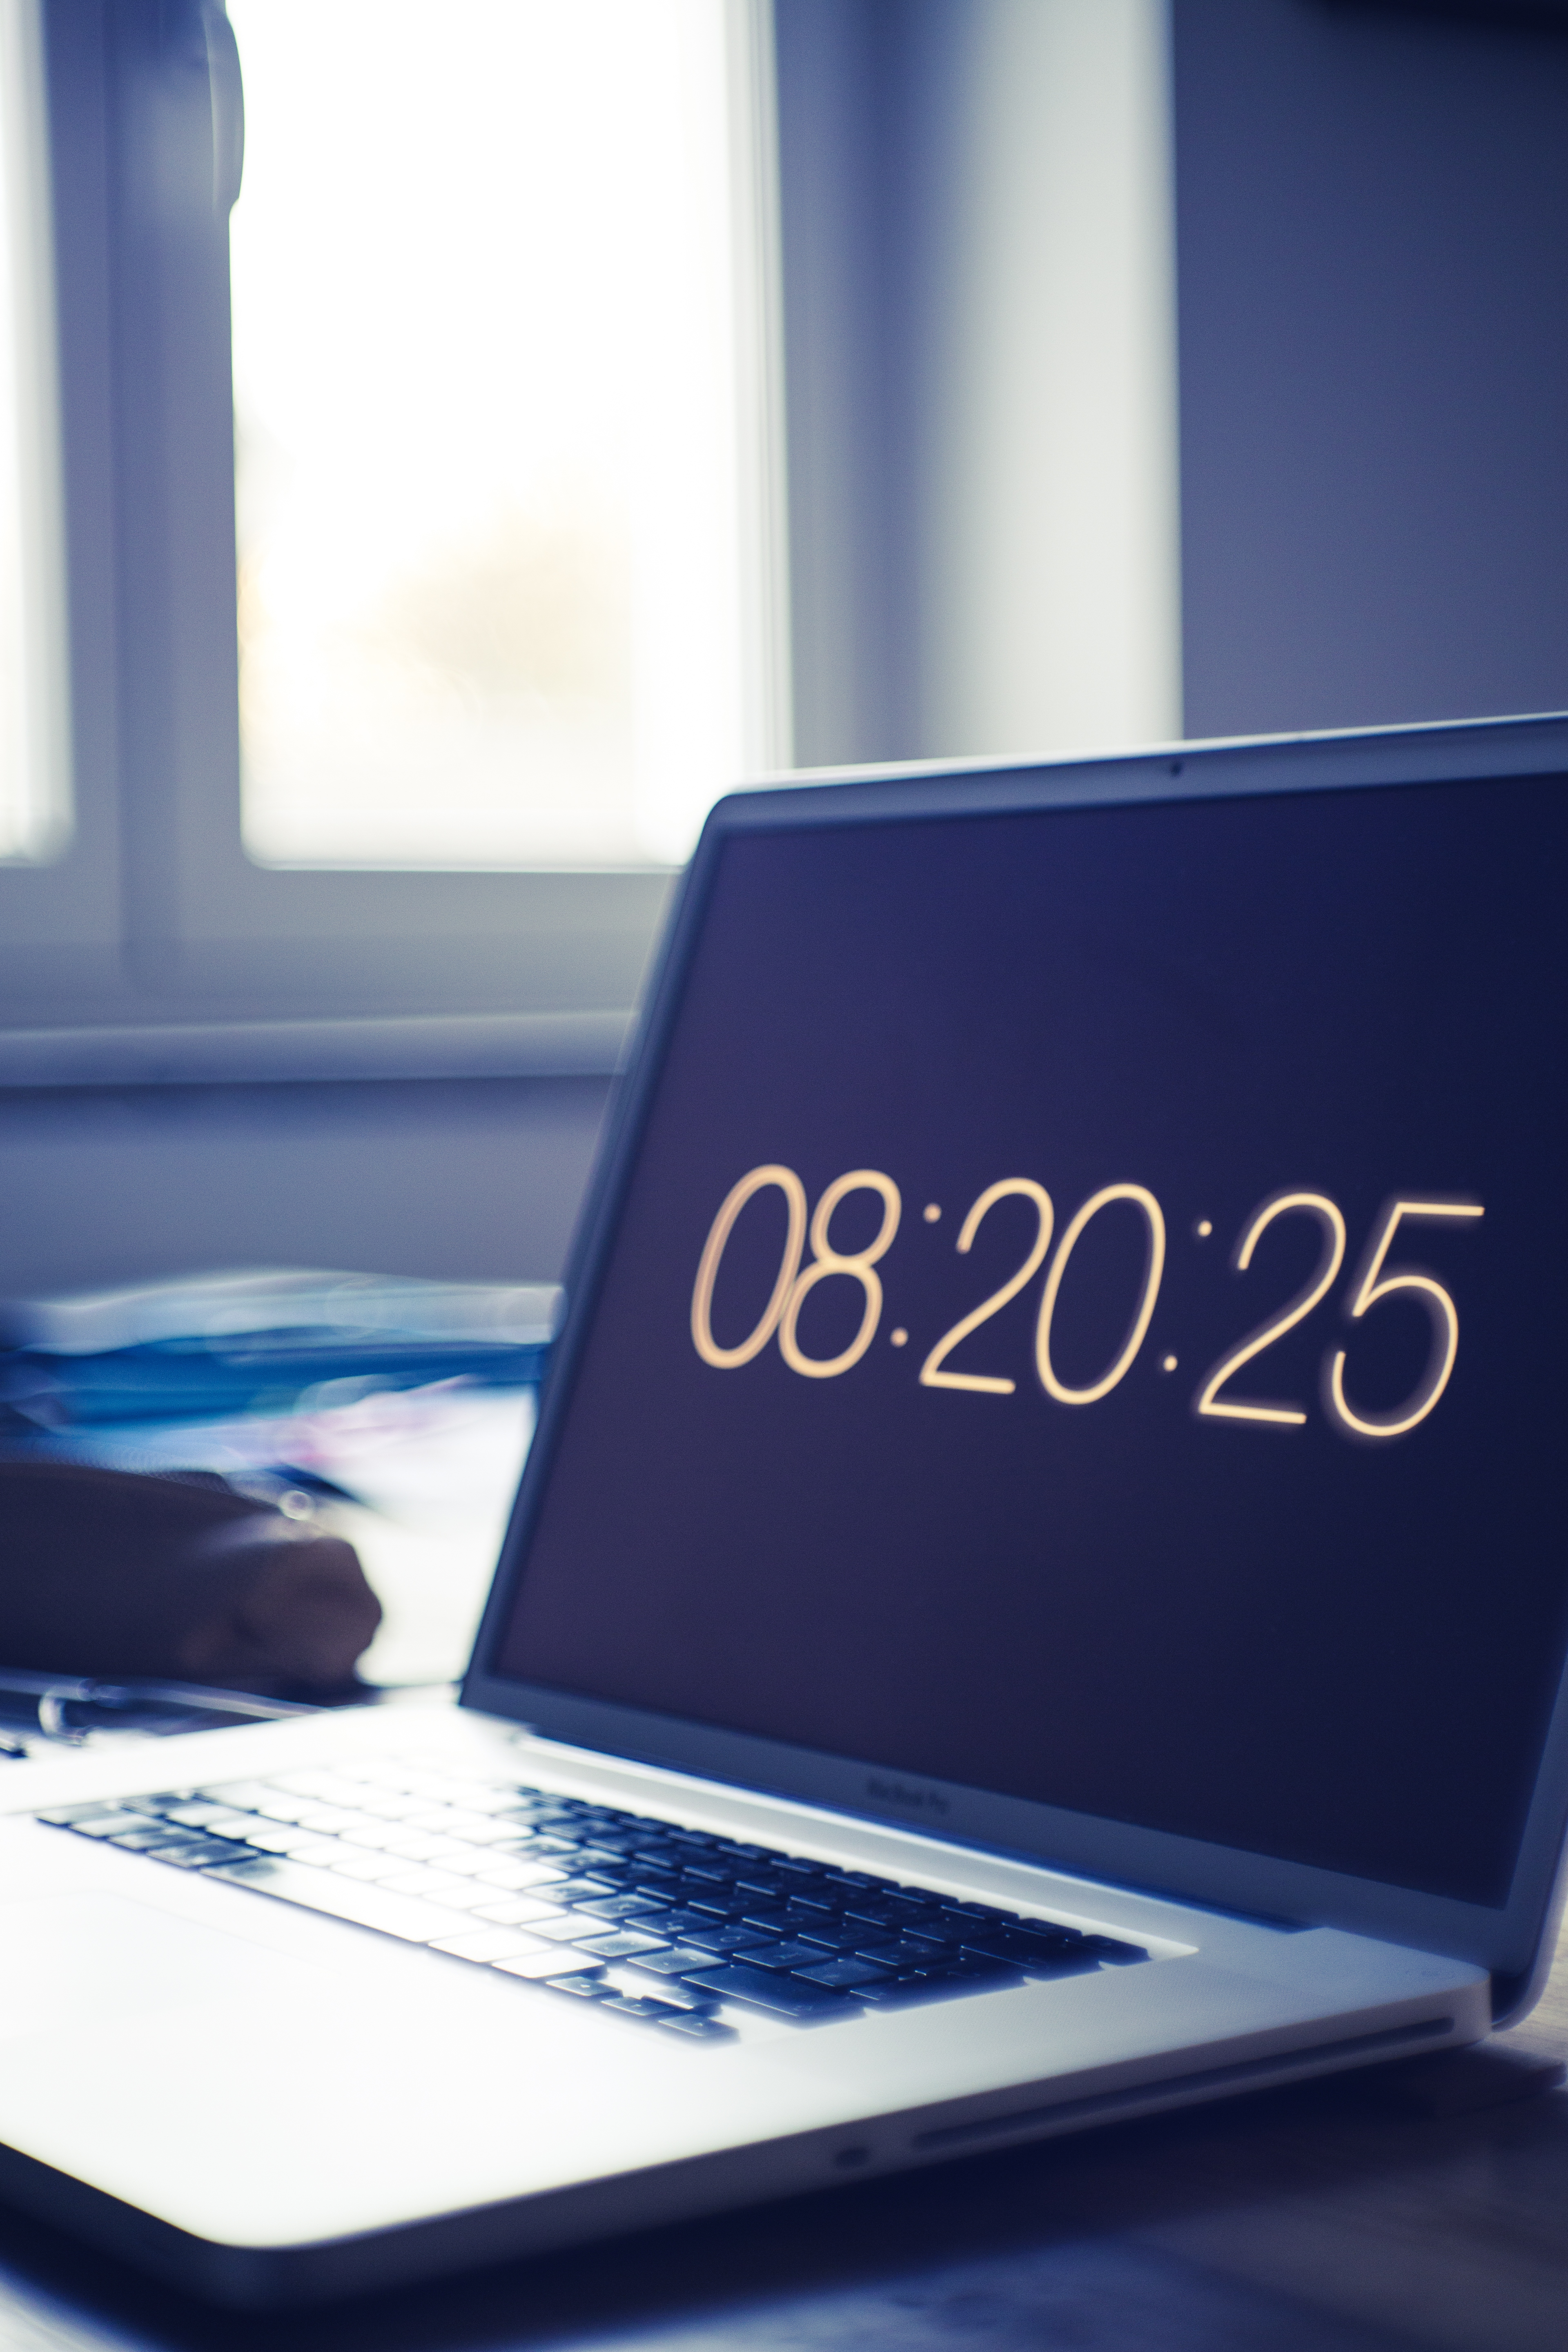
blue, text, font, technology, brand, electronic device, laptop, electric blue, personal computer, logo